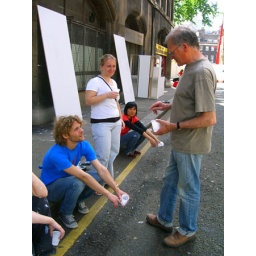
... in working clothes and with water